South West England

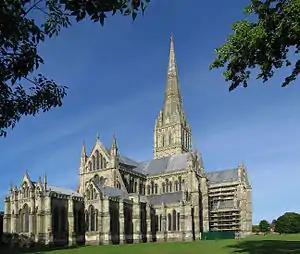
Salisbury Cathedral at 123 m (404 ft) which is the tallest in the UK

Beverage Brands is based at Hucclecote on the Gloucester Business Park off B4641 east of the M5 Brockworth Interchange, with Horizon Nuclear Power, and next to NHS Gloucestershire); in the same building is MessageLabs (Symantec), and a main office of Ageas UK (insurance). Further south in Brockworth is Direct Wines (Laithwaites); to the east is a G-TEKT (former Takao Europe) automotive metal pressings and sub-assemblies factory and a large Invista textiles factory (former ICI Fibres, then Dupont from 1992, which makes nylon fibres);